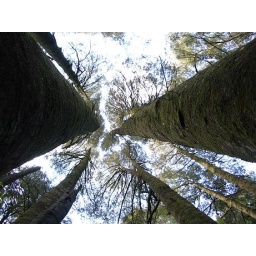
The tall trees in the walking tree forest in the LOTR movie.